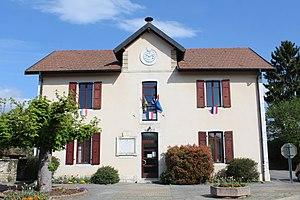
Mairie de Versonnex, Ain.
Versonnex est une commune française, située dans le département de l'Ain en région Auvergne-Rhône-Alpes.